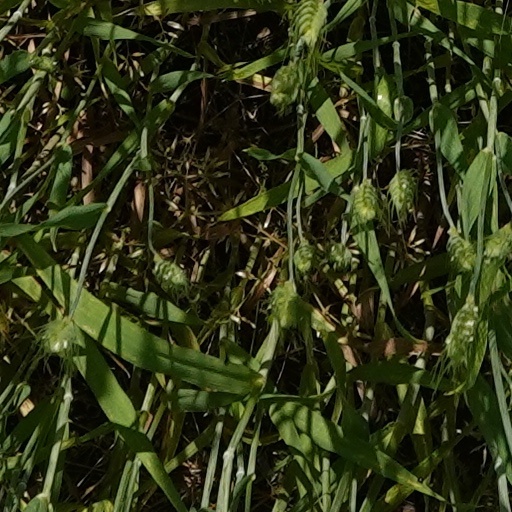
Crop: wheat